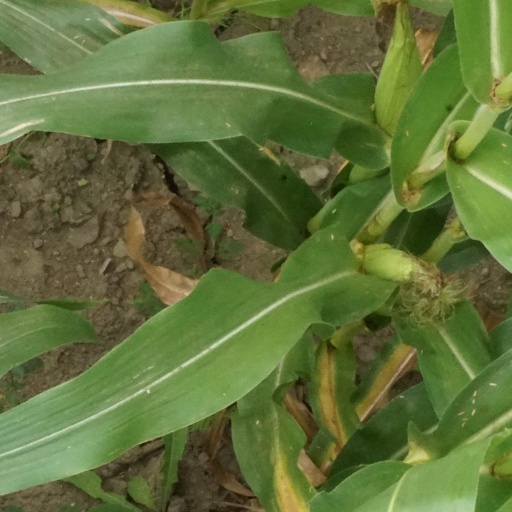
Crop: maize; corn